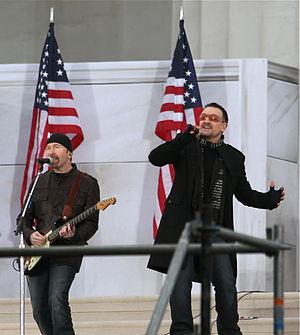
Cet article présente la chronologie de l'histoire du groupe de rock irlandais U2 :